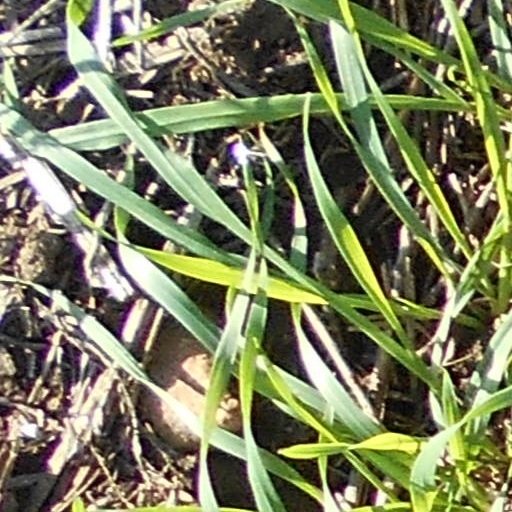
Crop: wheat